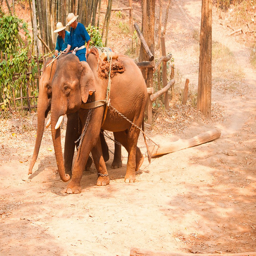
a couple of elephants walking down a path
Two men are riding dusty brown elephants in dirt.
two large brown elephants are pulling a trunk
Two elephants are walking side by side in the dirt.
Two elephants carrying two people and dragging a log.